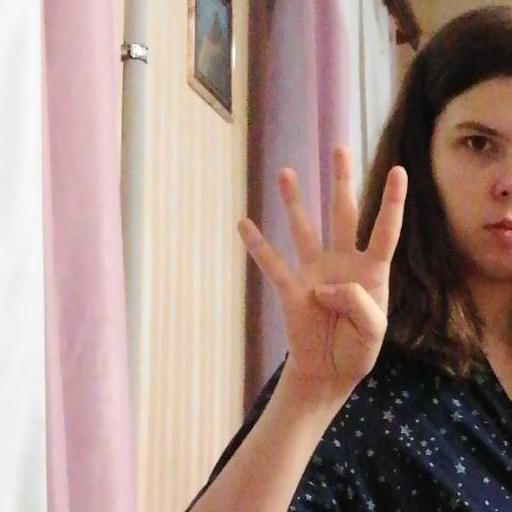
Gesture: four